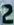
Number: 2